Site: brandenburg
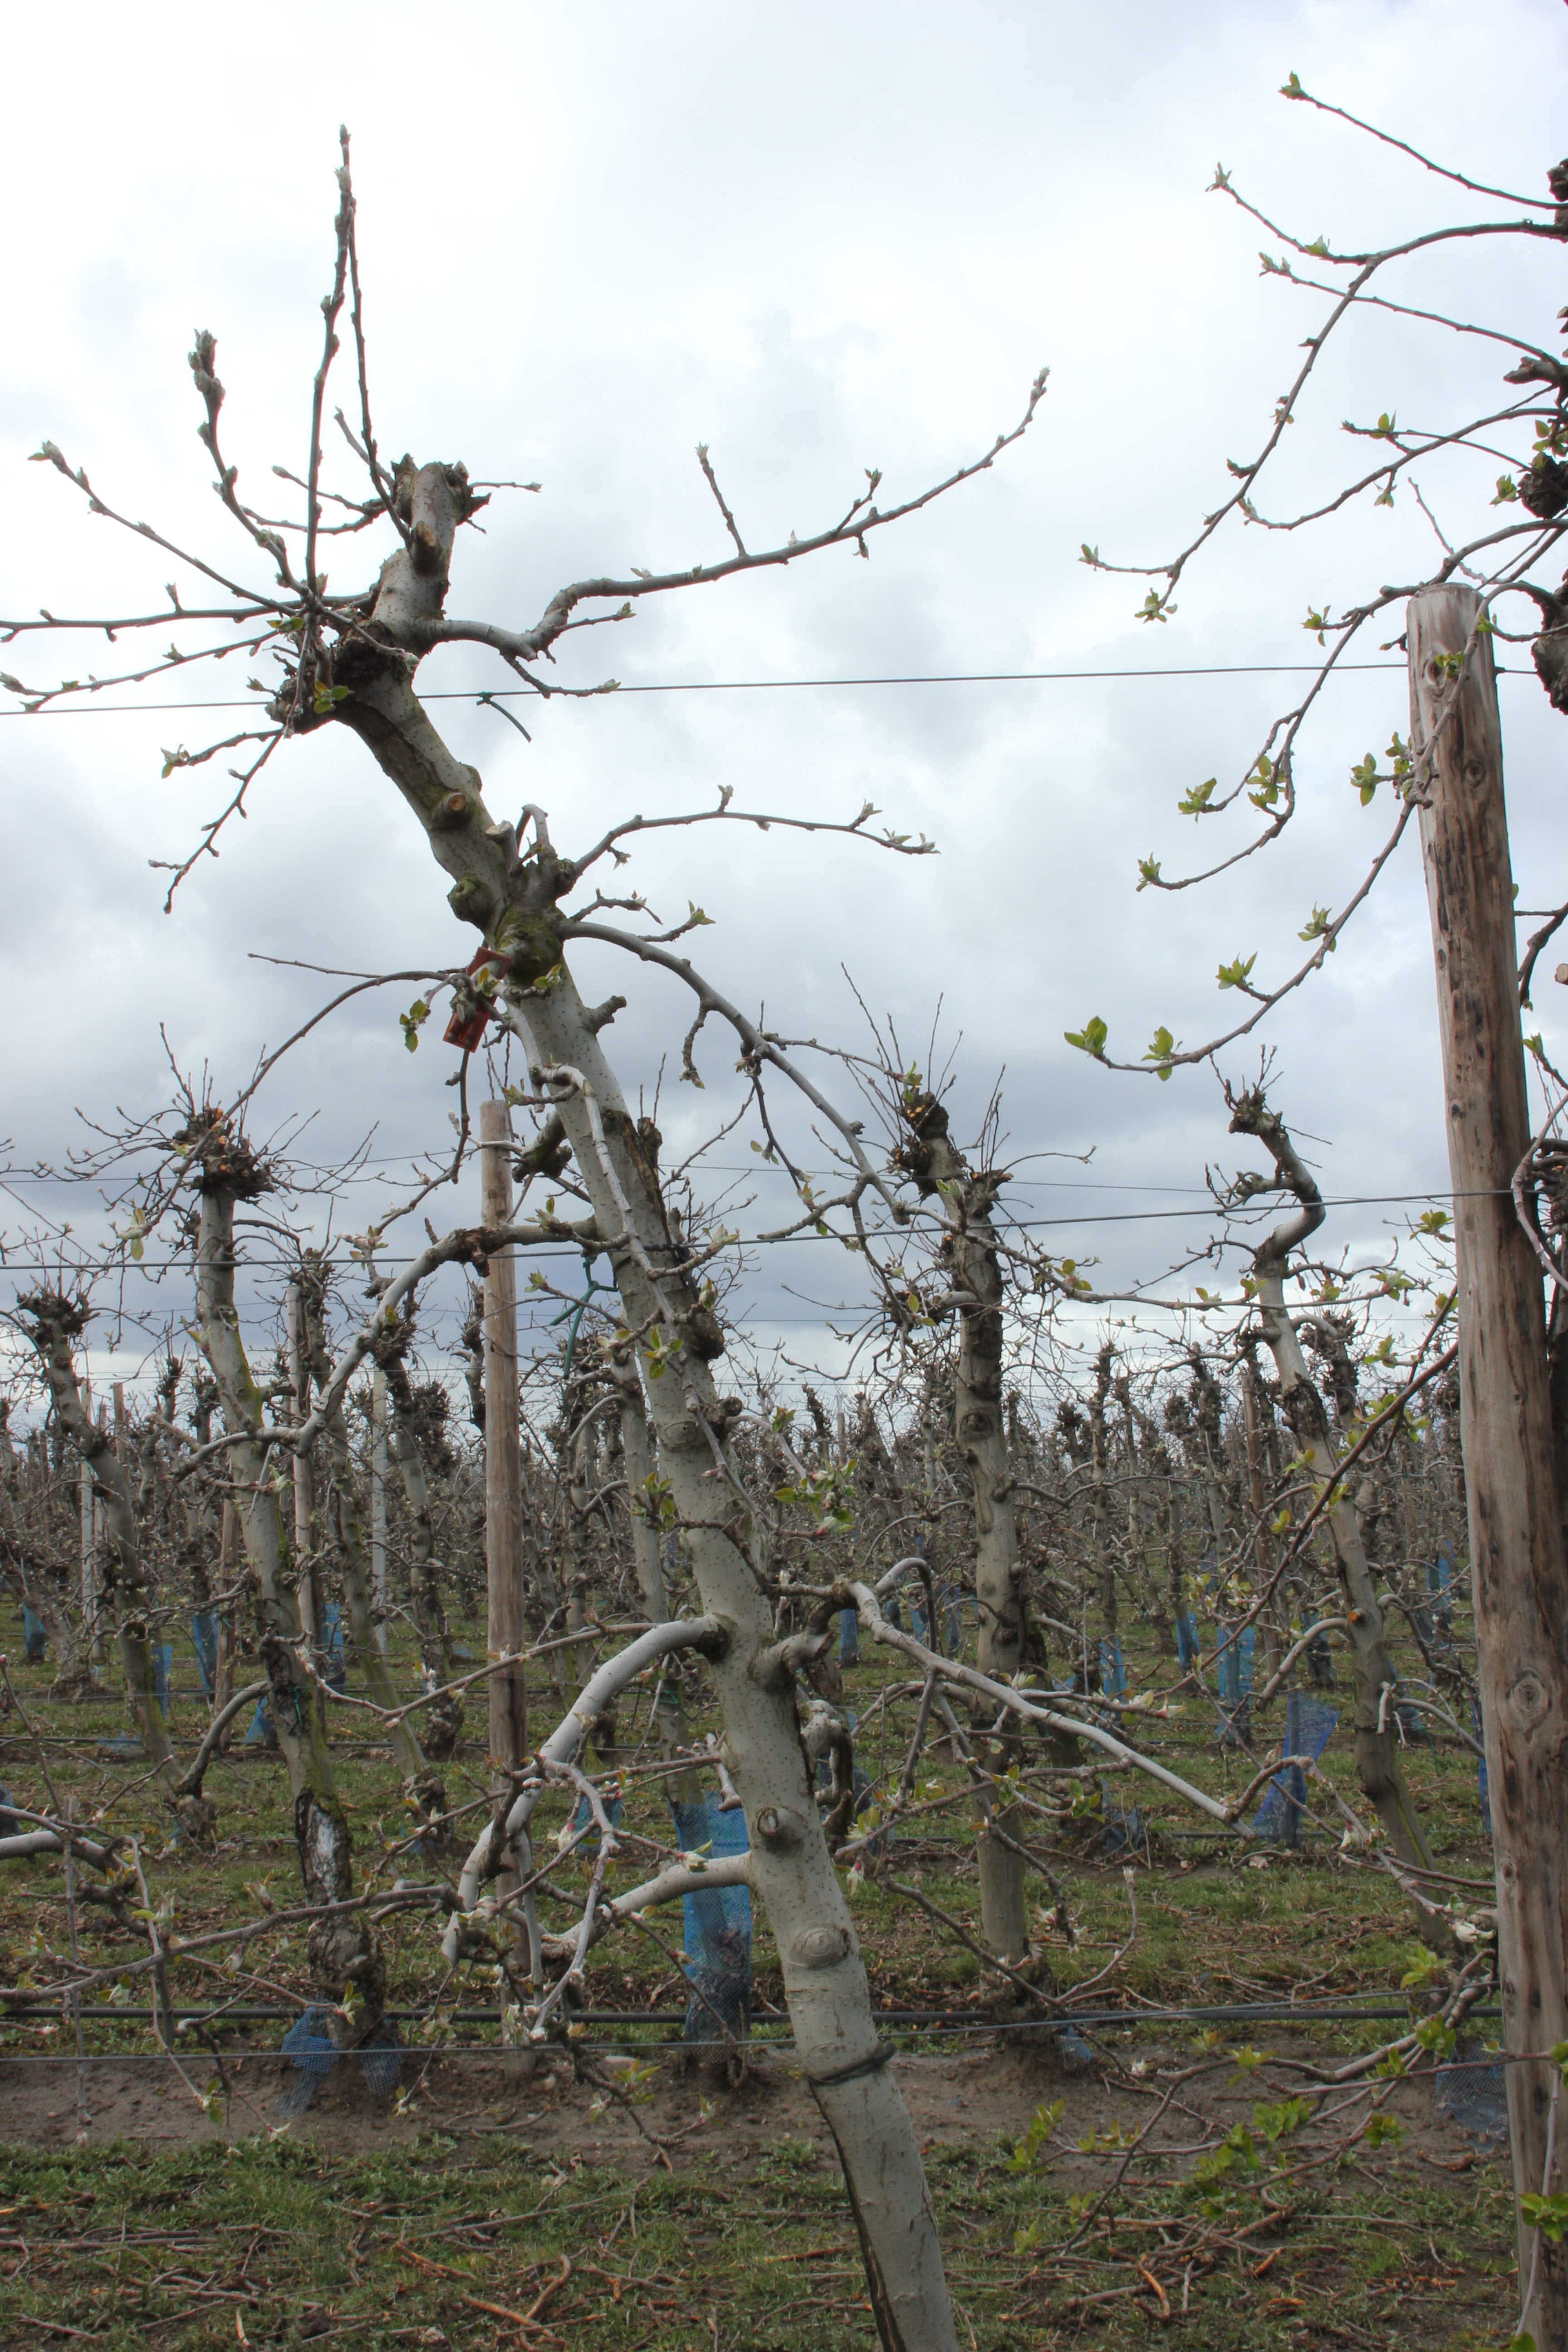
Growth stage (BBCH 55): Inflorescence emergence